Norbert A'Campo

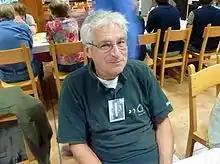
A’Campo in 2010

Norbert A'Campo (born 27 April 1941) is a Swiss mathematician working on singularity theory. He earned a doctorate in 1972 from the University of Paris-Sud. In 1974 he was an invited speaker at the International Congress of Mathematicians, and in 1988 he was elected president of the Swiss Mathematical Society. In 2012 he became a fellow of the American Mathematical Society.